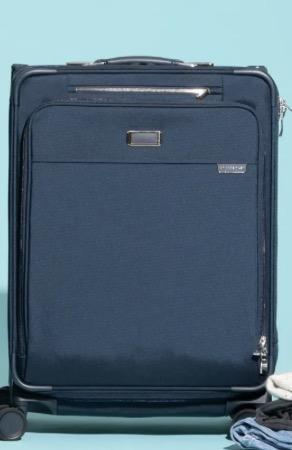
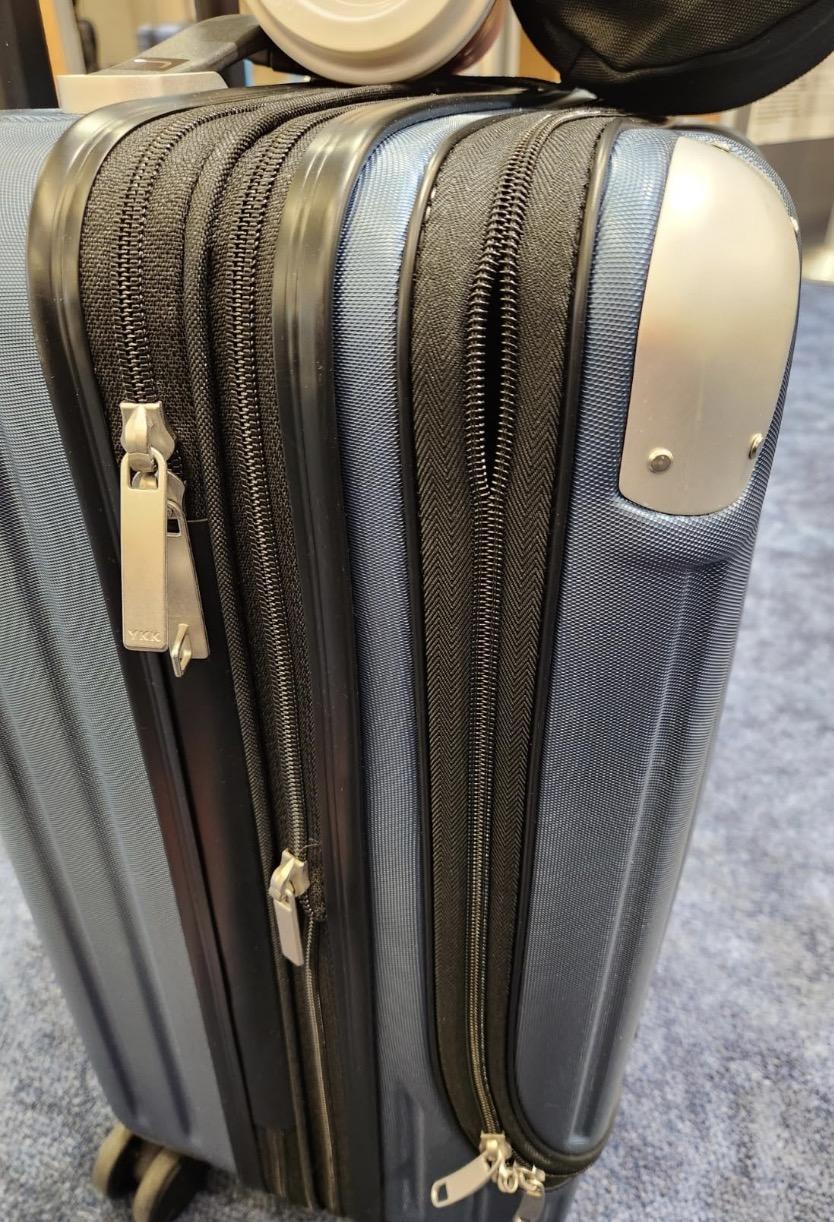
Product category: items_tea
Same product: no